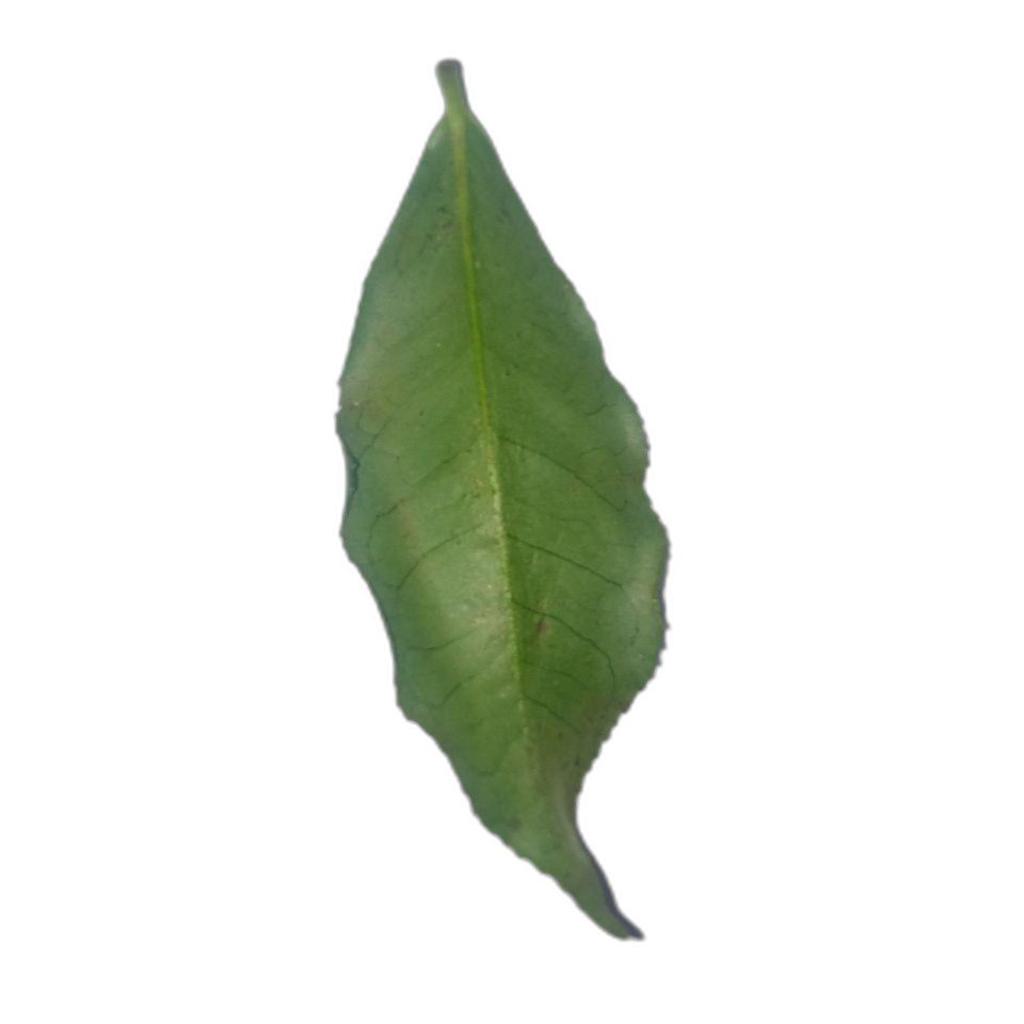
Label: Healthy